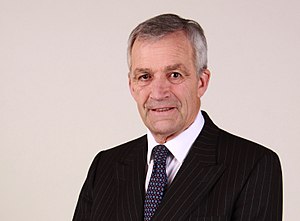
Richard Ashworth
Richard Ashworth 2014.
Richard James Ashworth er siden 2004 britisk medlem af Europa-Parlamentet, valgt for Konservative Parti.